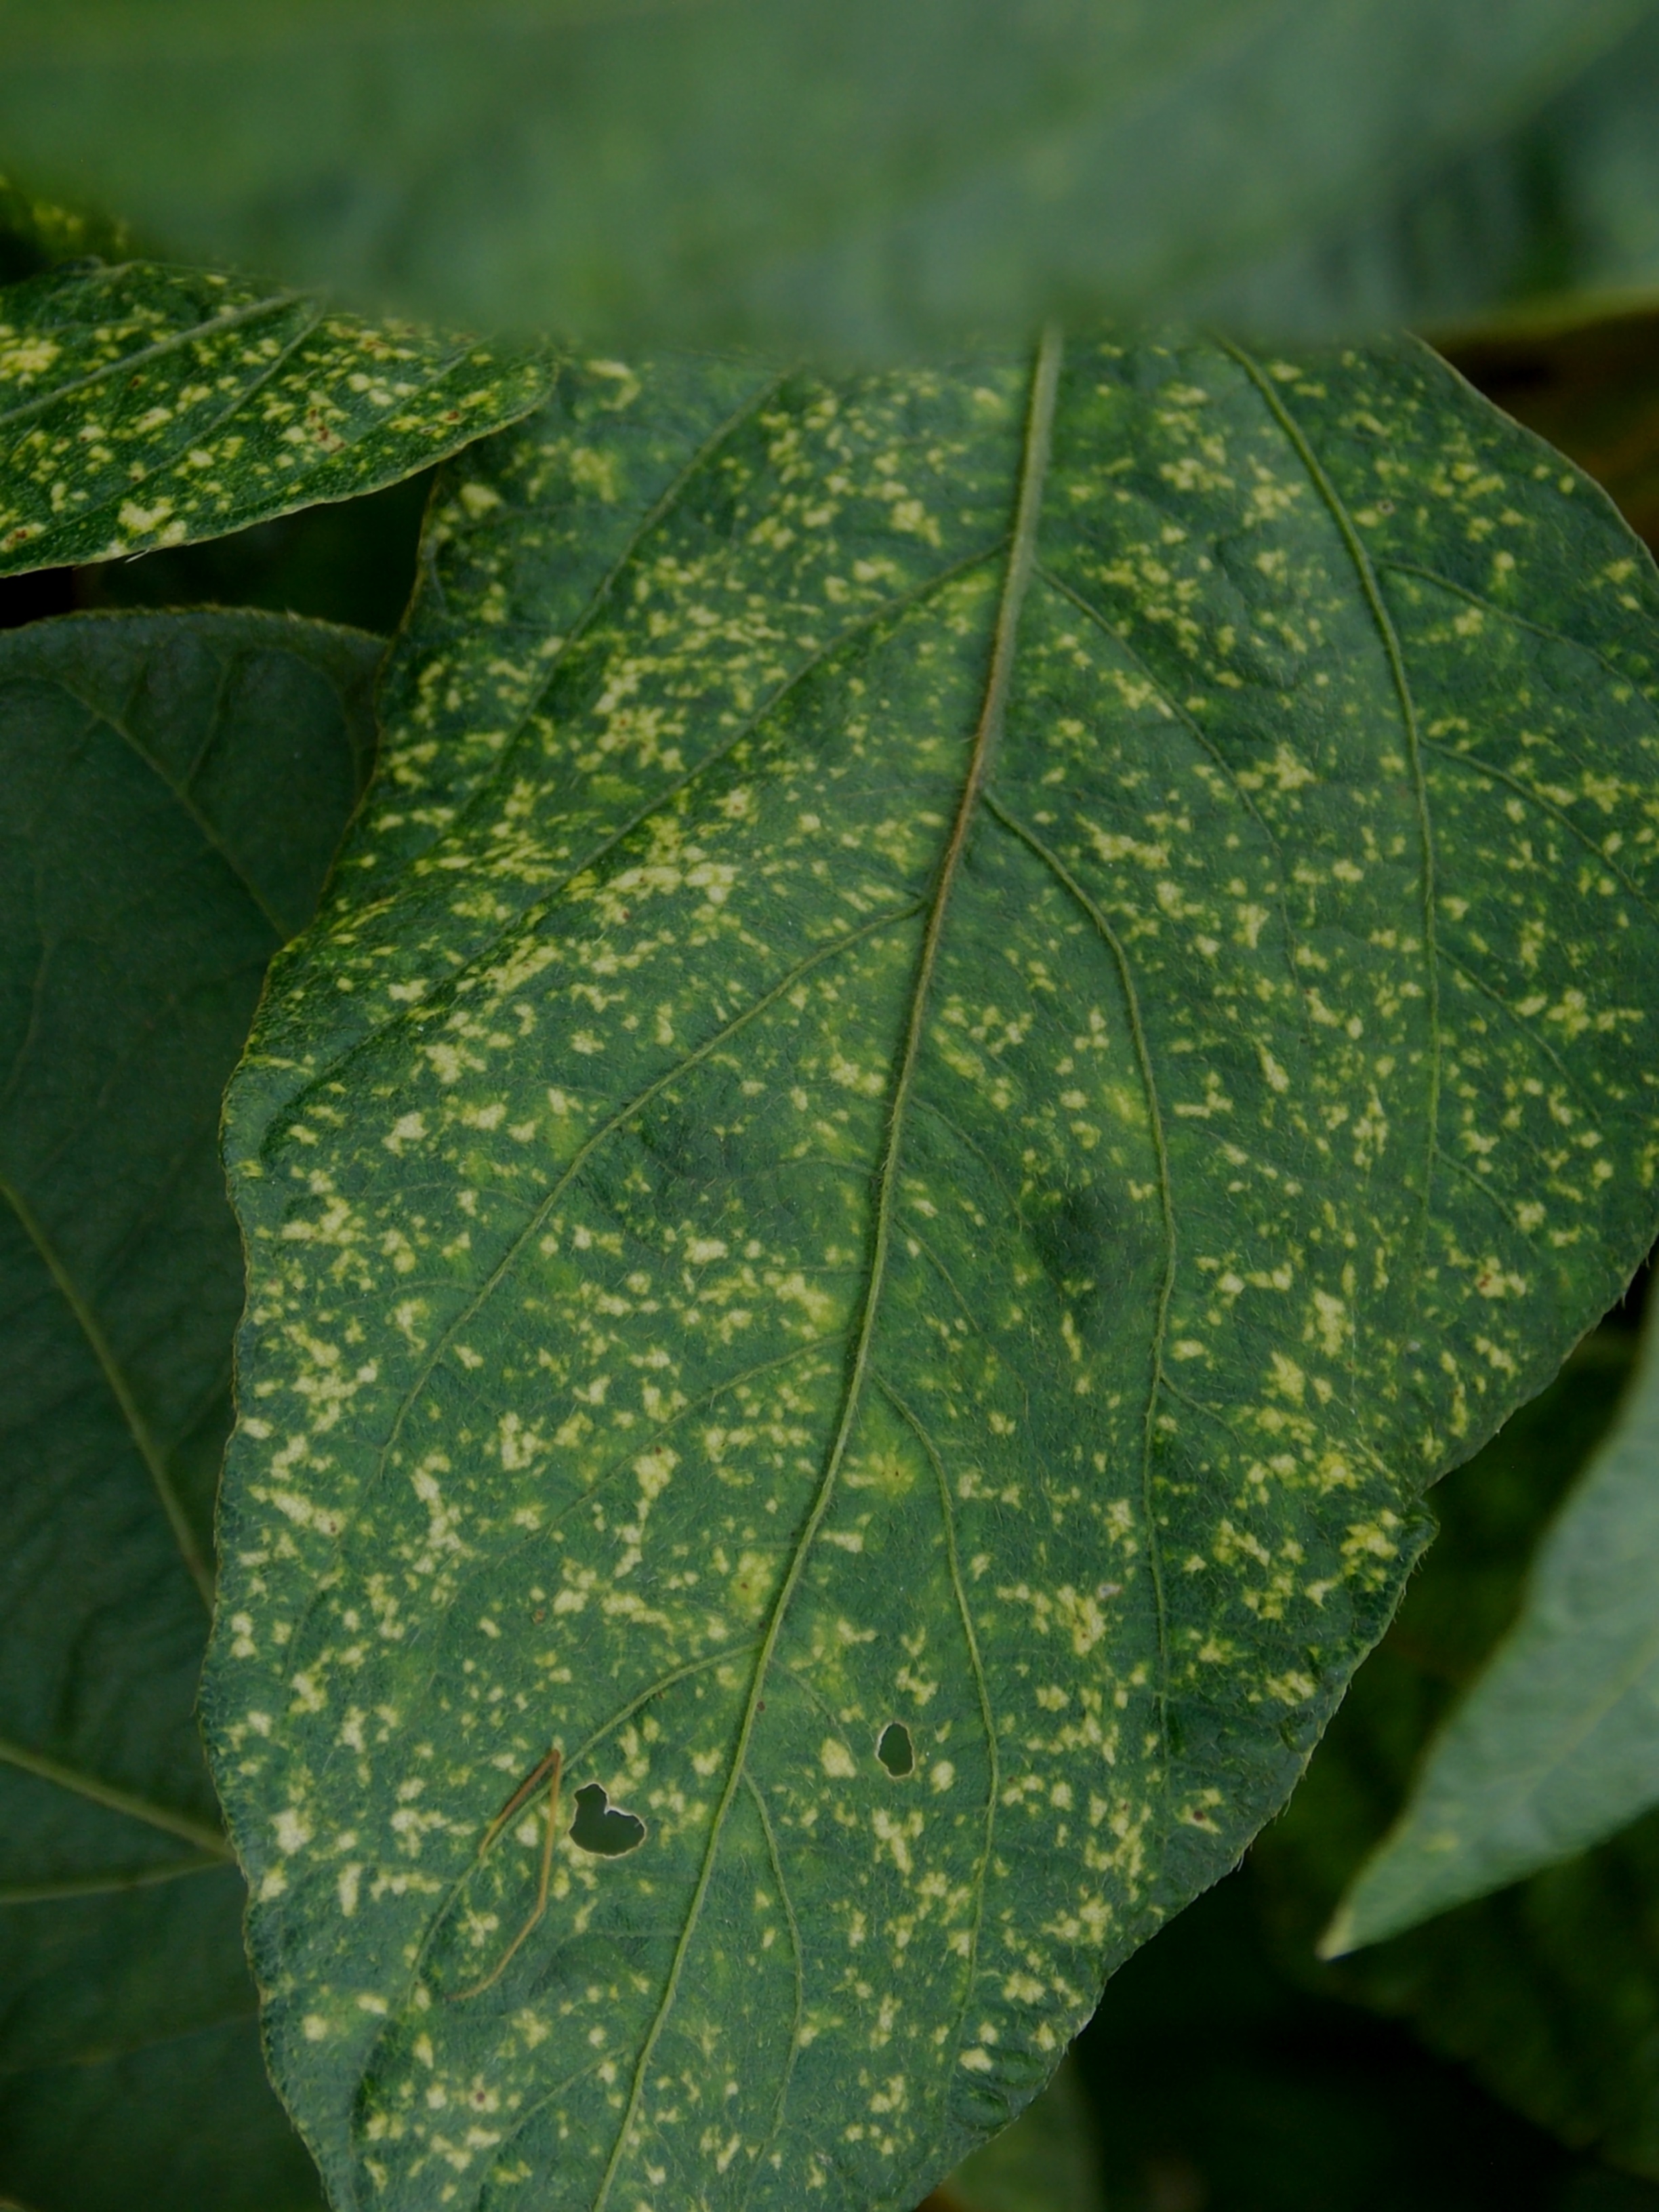
Label: Disease